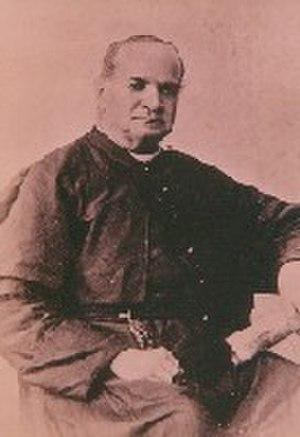
Joseph Marie Vilaseca i Aguilera est un religieux espagnol fondateur des missionnaires de saint Joseph et des sœurs de saint Joseph de Mexico et reconnu serviteur de Dieu par l'Église catholique.